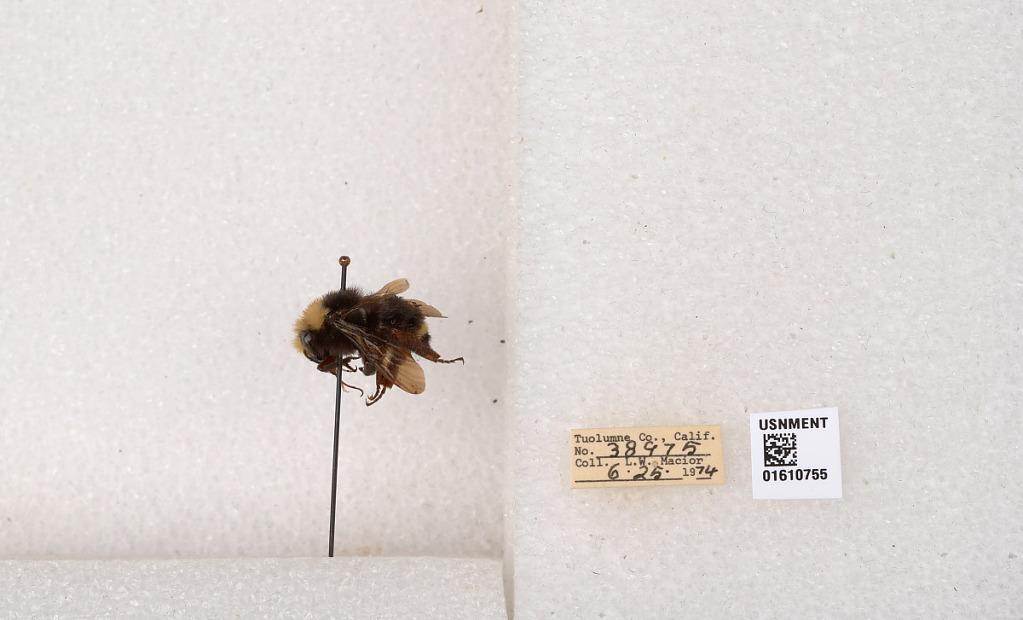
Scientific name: Bombus (Pyrobombus) vosnesenskii Radoszkowski
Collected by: L. Macior
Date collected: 1974-6-25
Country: United States
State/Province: California
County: Tuolumne
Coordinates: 37.9712, -120.228